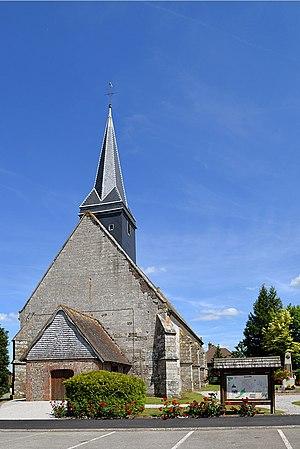
Gauville (Orne)
Gauville est une ancienne commune française, située dans le département de l'Orne en région Normandie, devenue le 1ᵉʳ janvier 2016 une commune déléguée au sein de la commune nouvelle de La Ferté-en-Ouche.